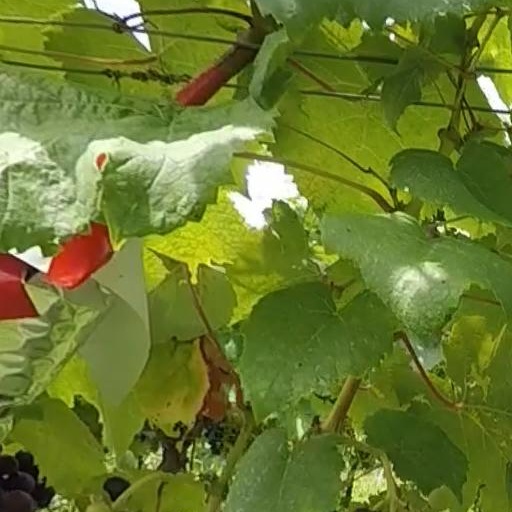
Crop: grape